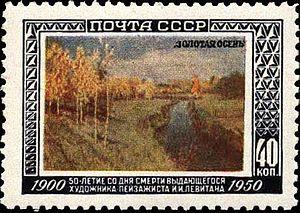
Automne doré est un tableau paysager du peintre russe Isaac Levitan, réalisé en 1895. Il fait partie des collections de la Galerie Tretiakov. Ses dimensions sont de 82 × 126 cm.